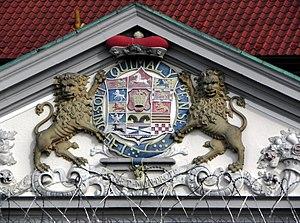
La maison d'arrêt de Celle est le centre de détention pour hommes le plus sécurisé de Basse-Saxe, possédant le statut de quartier de haute sécurité.